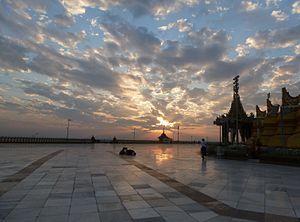
Naypyidaw ou Nay Pyi Taw et Ne Pyi Daw est, depuis novembre 2005, la capitale de la Birmanie. Le nom de Naypyidaw remplace celui de Pyinmana, nom que portait la ville avant sa désignation comme capitale du pays.